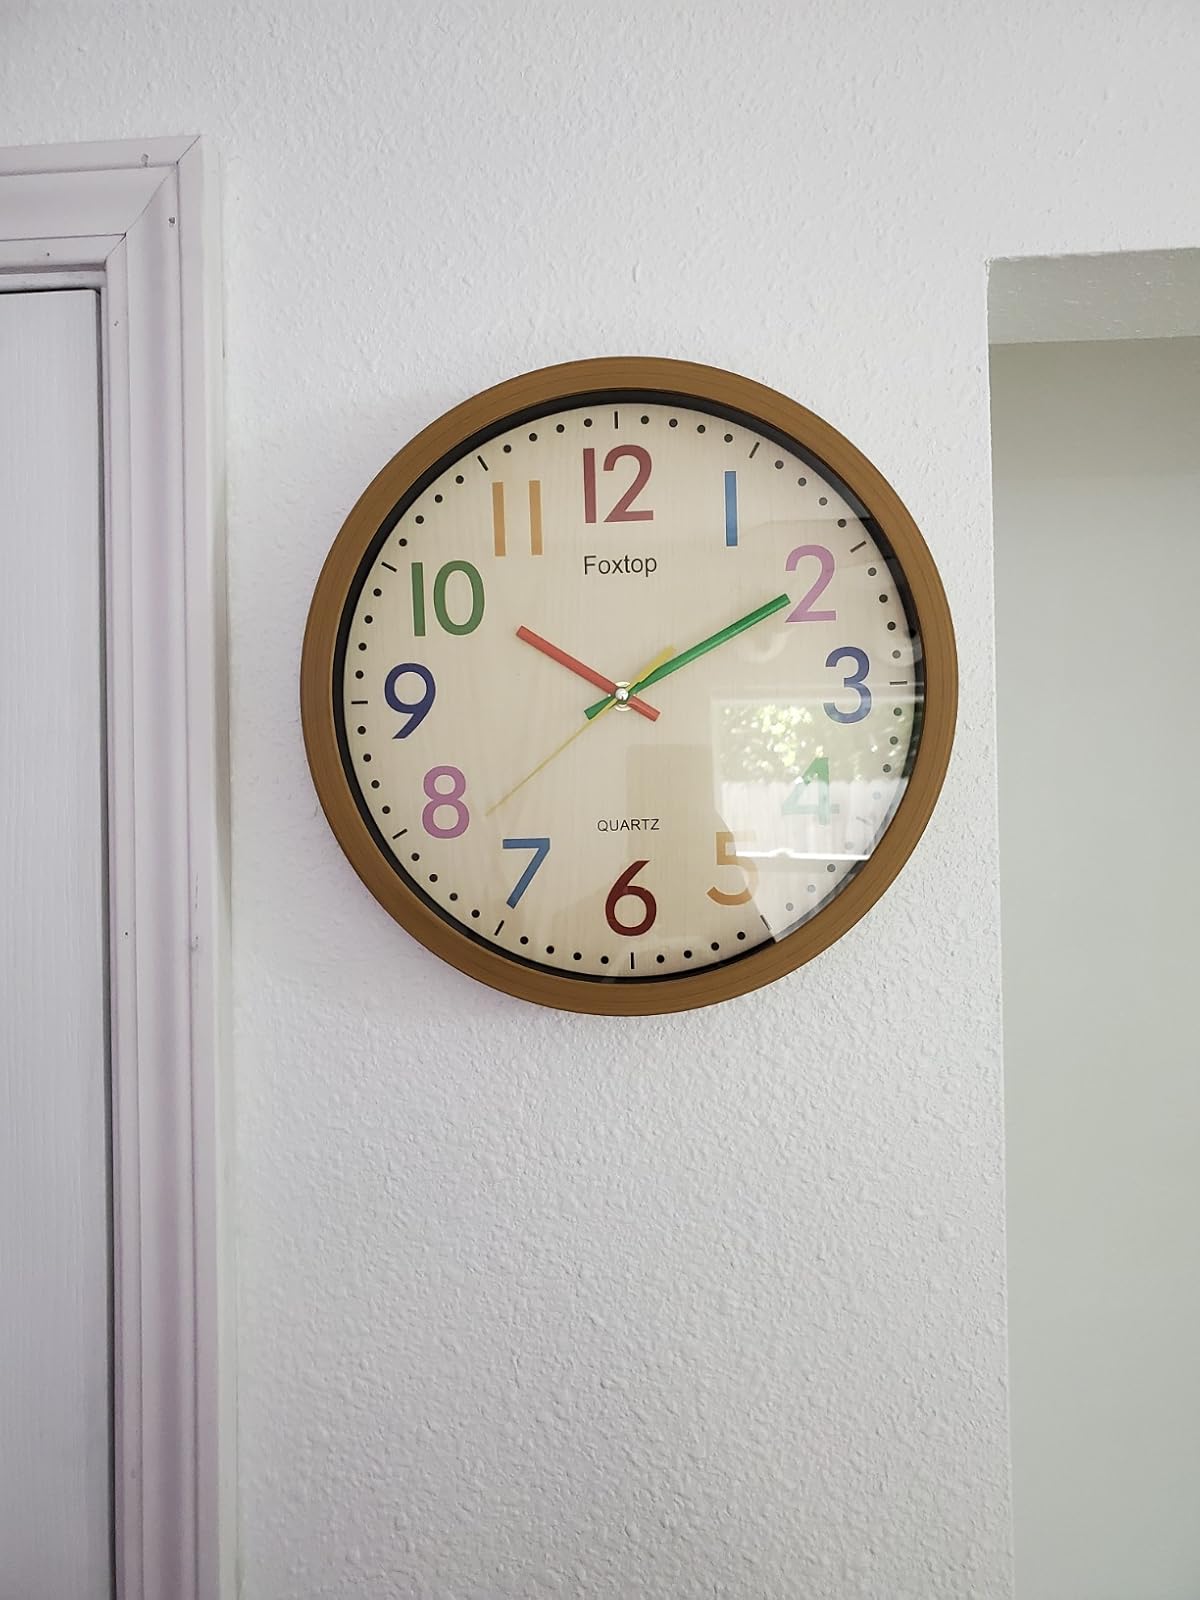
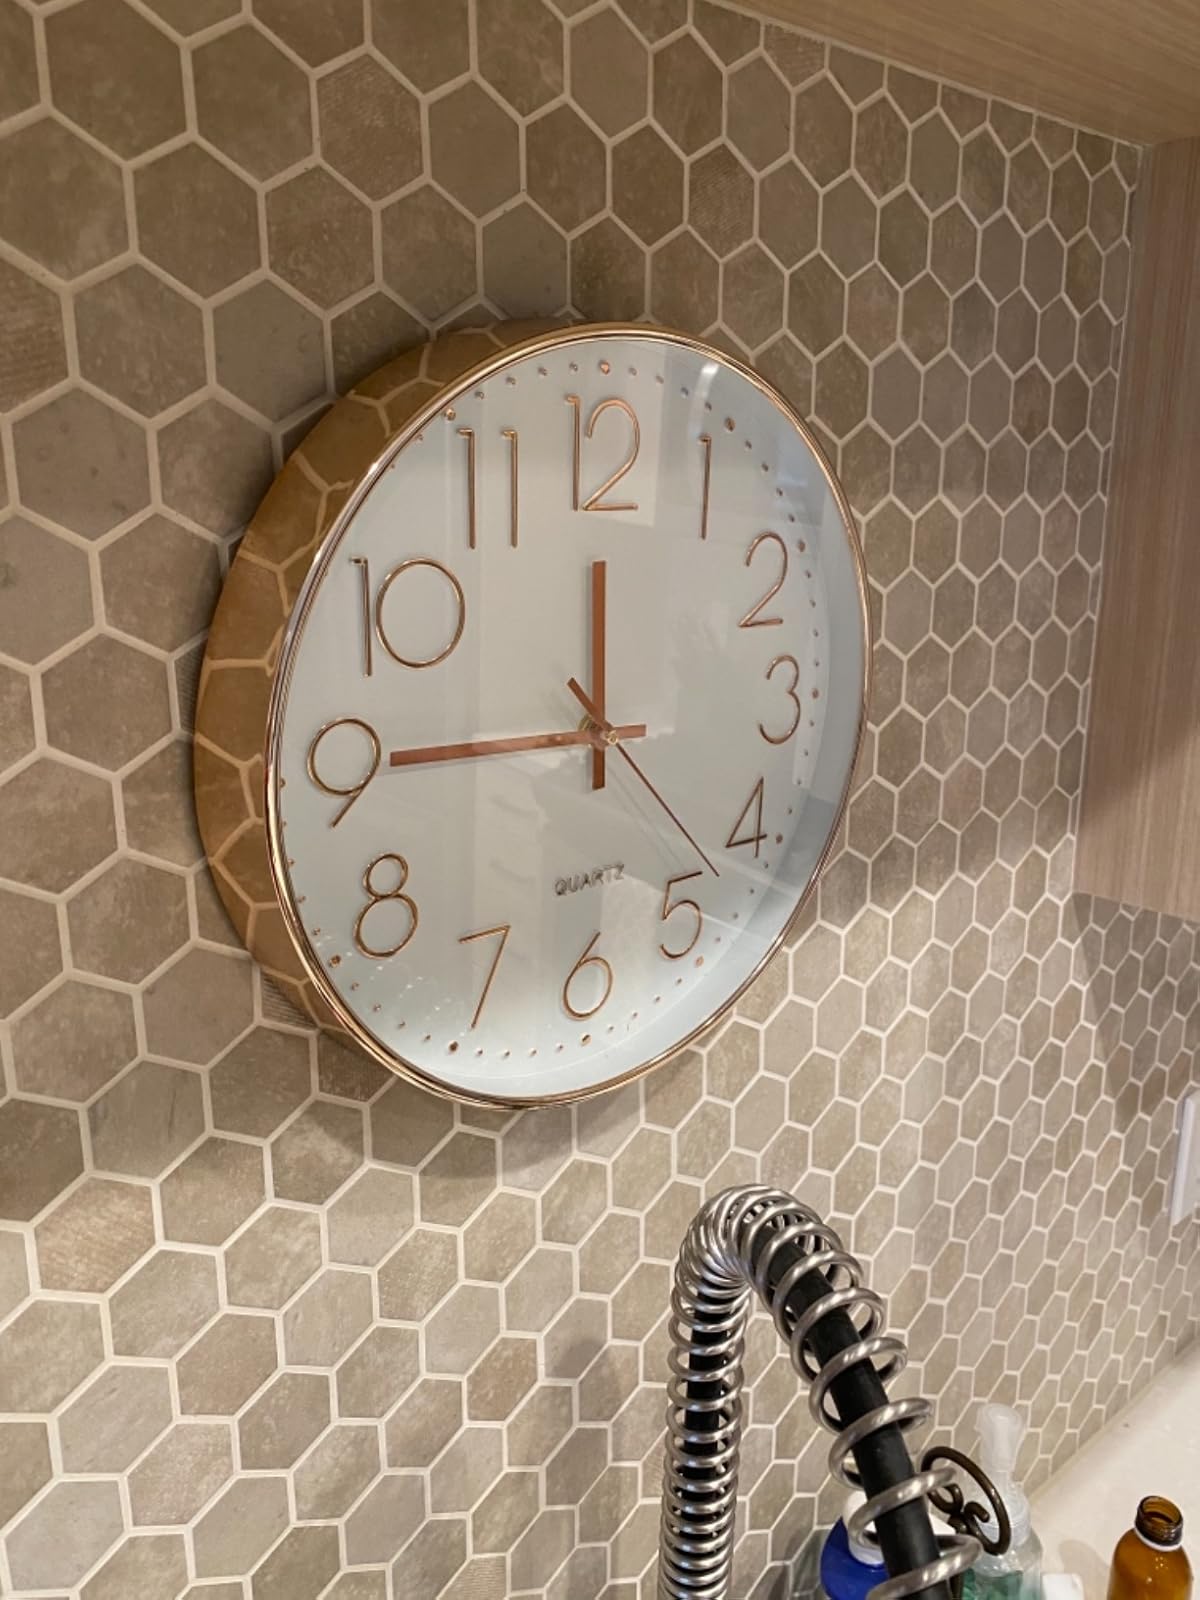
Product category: clock
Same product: no